Zikhron Moshe

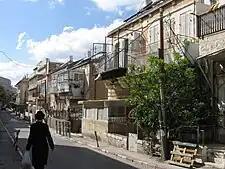
A street in Zikhron Moshe.

Zikhron Moshe (lit. "Memorial for Moses") is a Haredi neighborhood in central Jerusalem. The neighborhood is bordered by Geula to the north, Mekor Baruch to the west, David Yellin Street to the south, and Mea Shearim to the east.